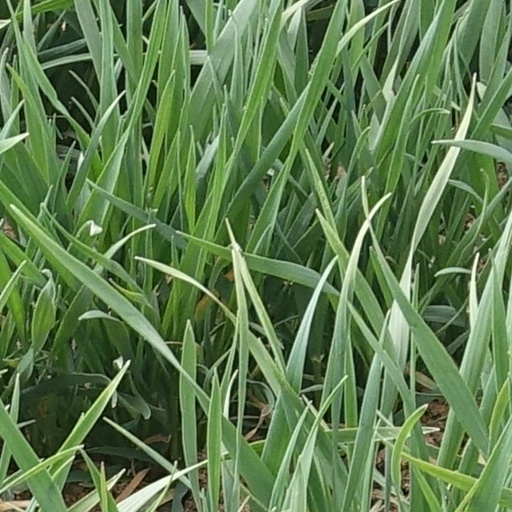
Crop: wheat